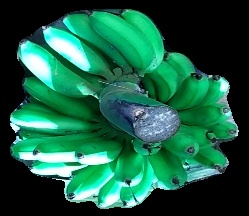
Variety: rasbale
Grade: grade1